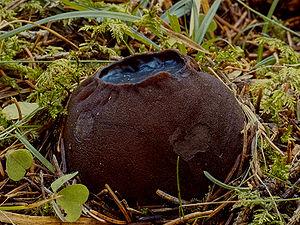
Les Sarcosomataceae sont une famille de champignons de l'ordre des Pezizales. Selon une estimation faite en 2008, la famille contient 10 genres et 57 espèces. La plupart des espèces se trouvent dans les zones tempérées et sont habituellement saprophytes sur bois pourris ou enterrés.